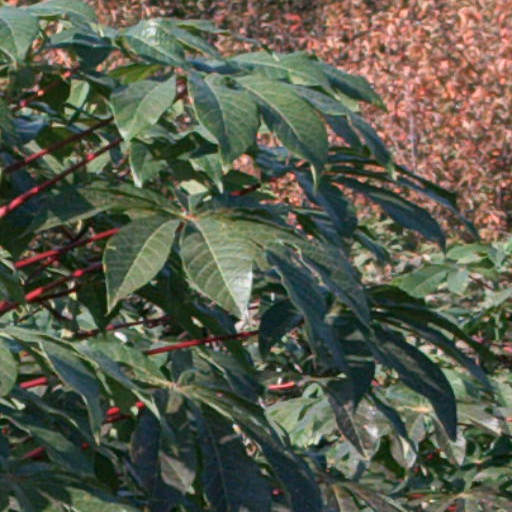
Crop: cassava